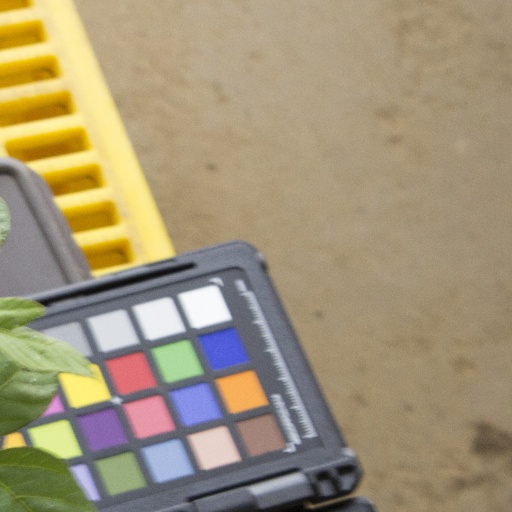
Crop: soybean